Vejlby-Risskov Idrætscenter

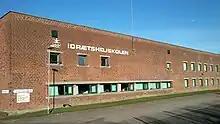
Vejlby-Risskov Idrætscenter, here the headquarters of the sports school of Idrætshøjskolen Århus.

Vejlby-Risskov Idrætscenter has its headquarters in a modernist low red brick building complex, inaugurated in 1969 and designed by architectural firm Friis & Moltke. The buildings comprise a folk high school of sports ("Idrætshøjskolen Århus"), four indoor sports halls – including the sports and events arena of Vejlby-Risskov Hallen – an indoor swimming pool and administrative offices. Several sports clubs also have their headquarters at the grounds of the sports complex, but at different locations. The buildings are surrounded by a total of 10 association football pitches, several outdoor tennis courts and a stadium with a capacity of 5,000 spectators. The complex covers an area of 1.5 km (150 hectares).